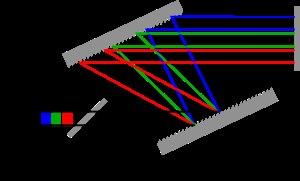
L'amplification à dérive de fréquence est une technique d'amplification des impulsions laser ultracourtes jusqu'à des niveaux de puissance petawatt. Elle consiste à rallonger temporellement l'impulsion laser en étalant ses différentes composantes spectrales avant la phase d'amplification. C'est actuellement la technique qui permet de générer les plus hautes puissances laser, avec certaines chaînes laser qui atteignent des puissances crêtes supérieures au Petawatt. Même si ces lasers sont principalement utilisés dans des laboratoires de recherches, un certain nombre de fabricants proposent déjà des laser femtoseconde basés sur la technologie CPA et les cristaux de Titane:saphir avec des puissances crête allant du mégawatt au pétawatt.